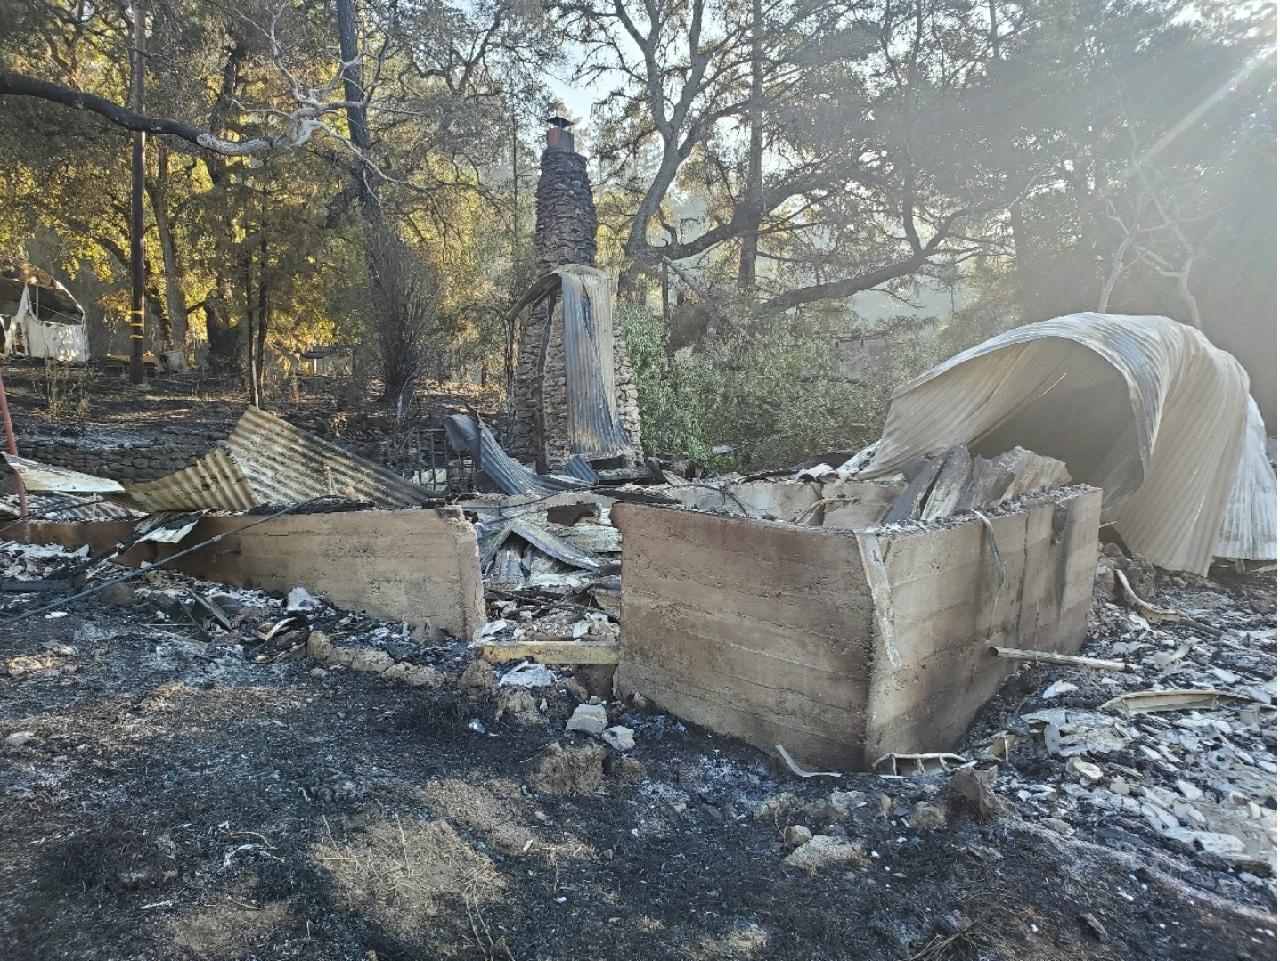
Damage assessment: destroyed